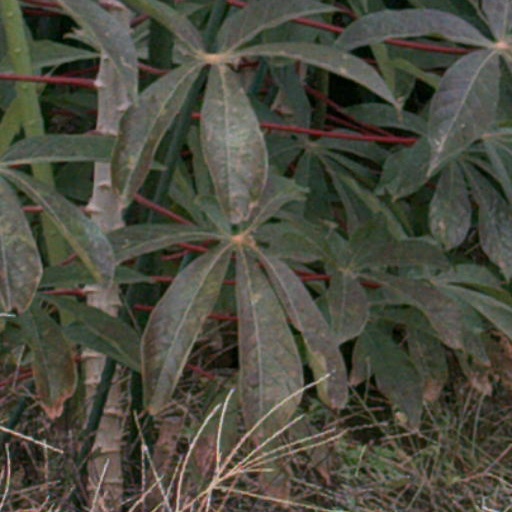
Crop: cassava